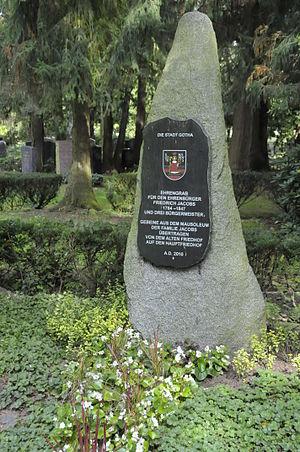
Christian Friedrich Wilhelm Jacobs est un philologue classique, numismate et écrivain allemand.